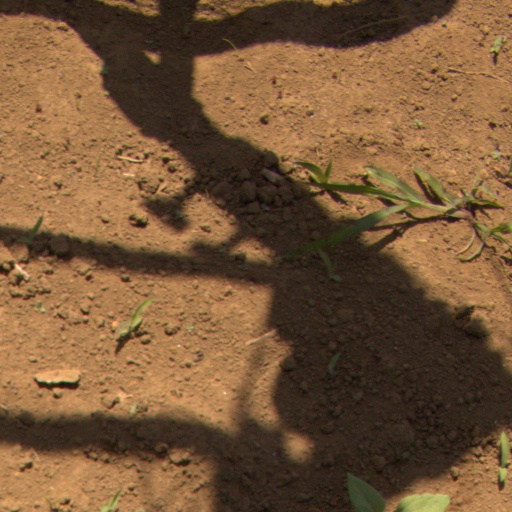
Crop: Jerusalem artichoke